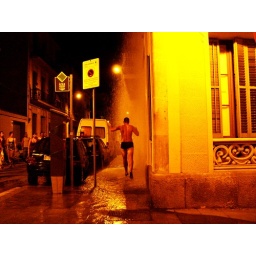
broken water pipe in the middle of a street festival of endless parties :)